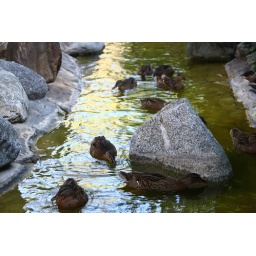
Ducks in front of new place in lake forest ca